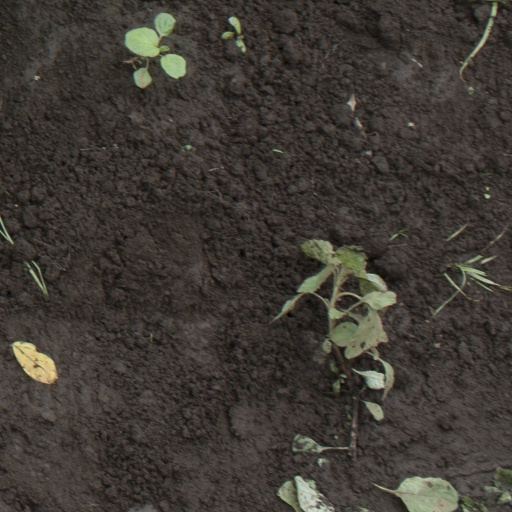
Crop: soybean